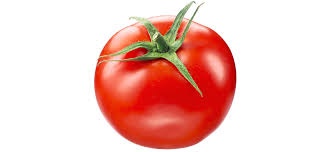
Label: tomato